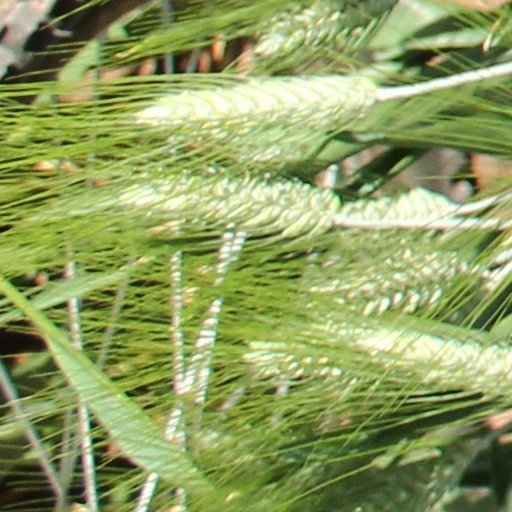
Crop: wheat